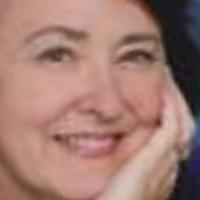
Age group: age 56-65